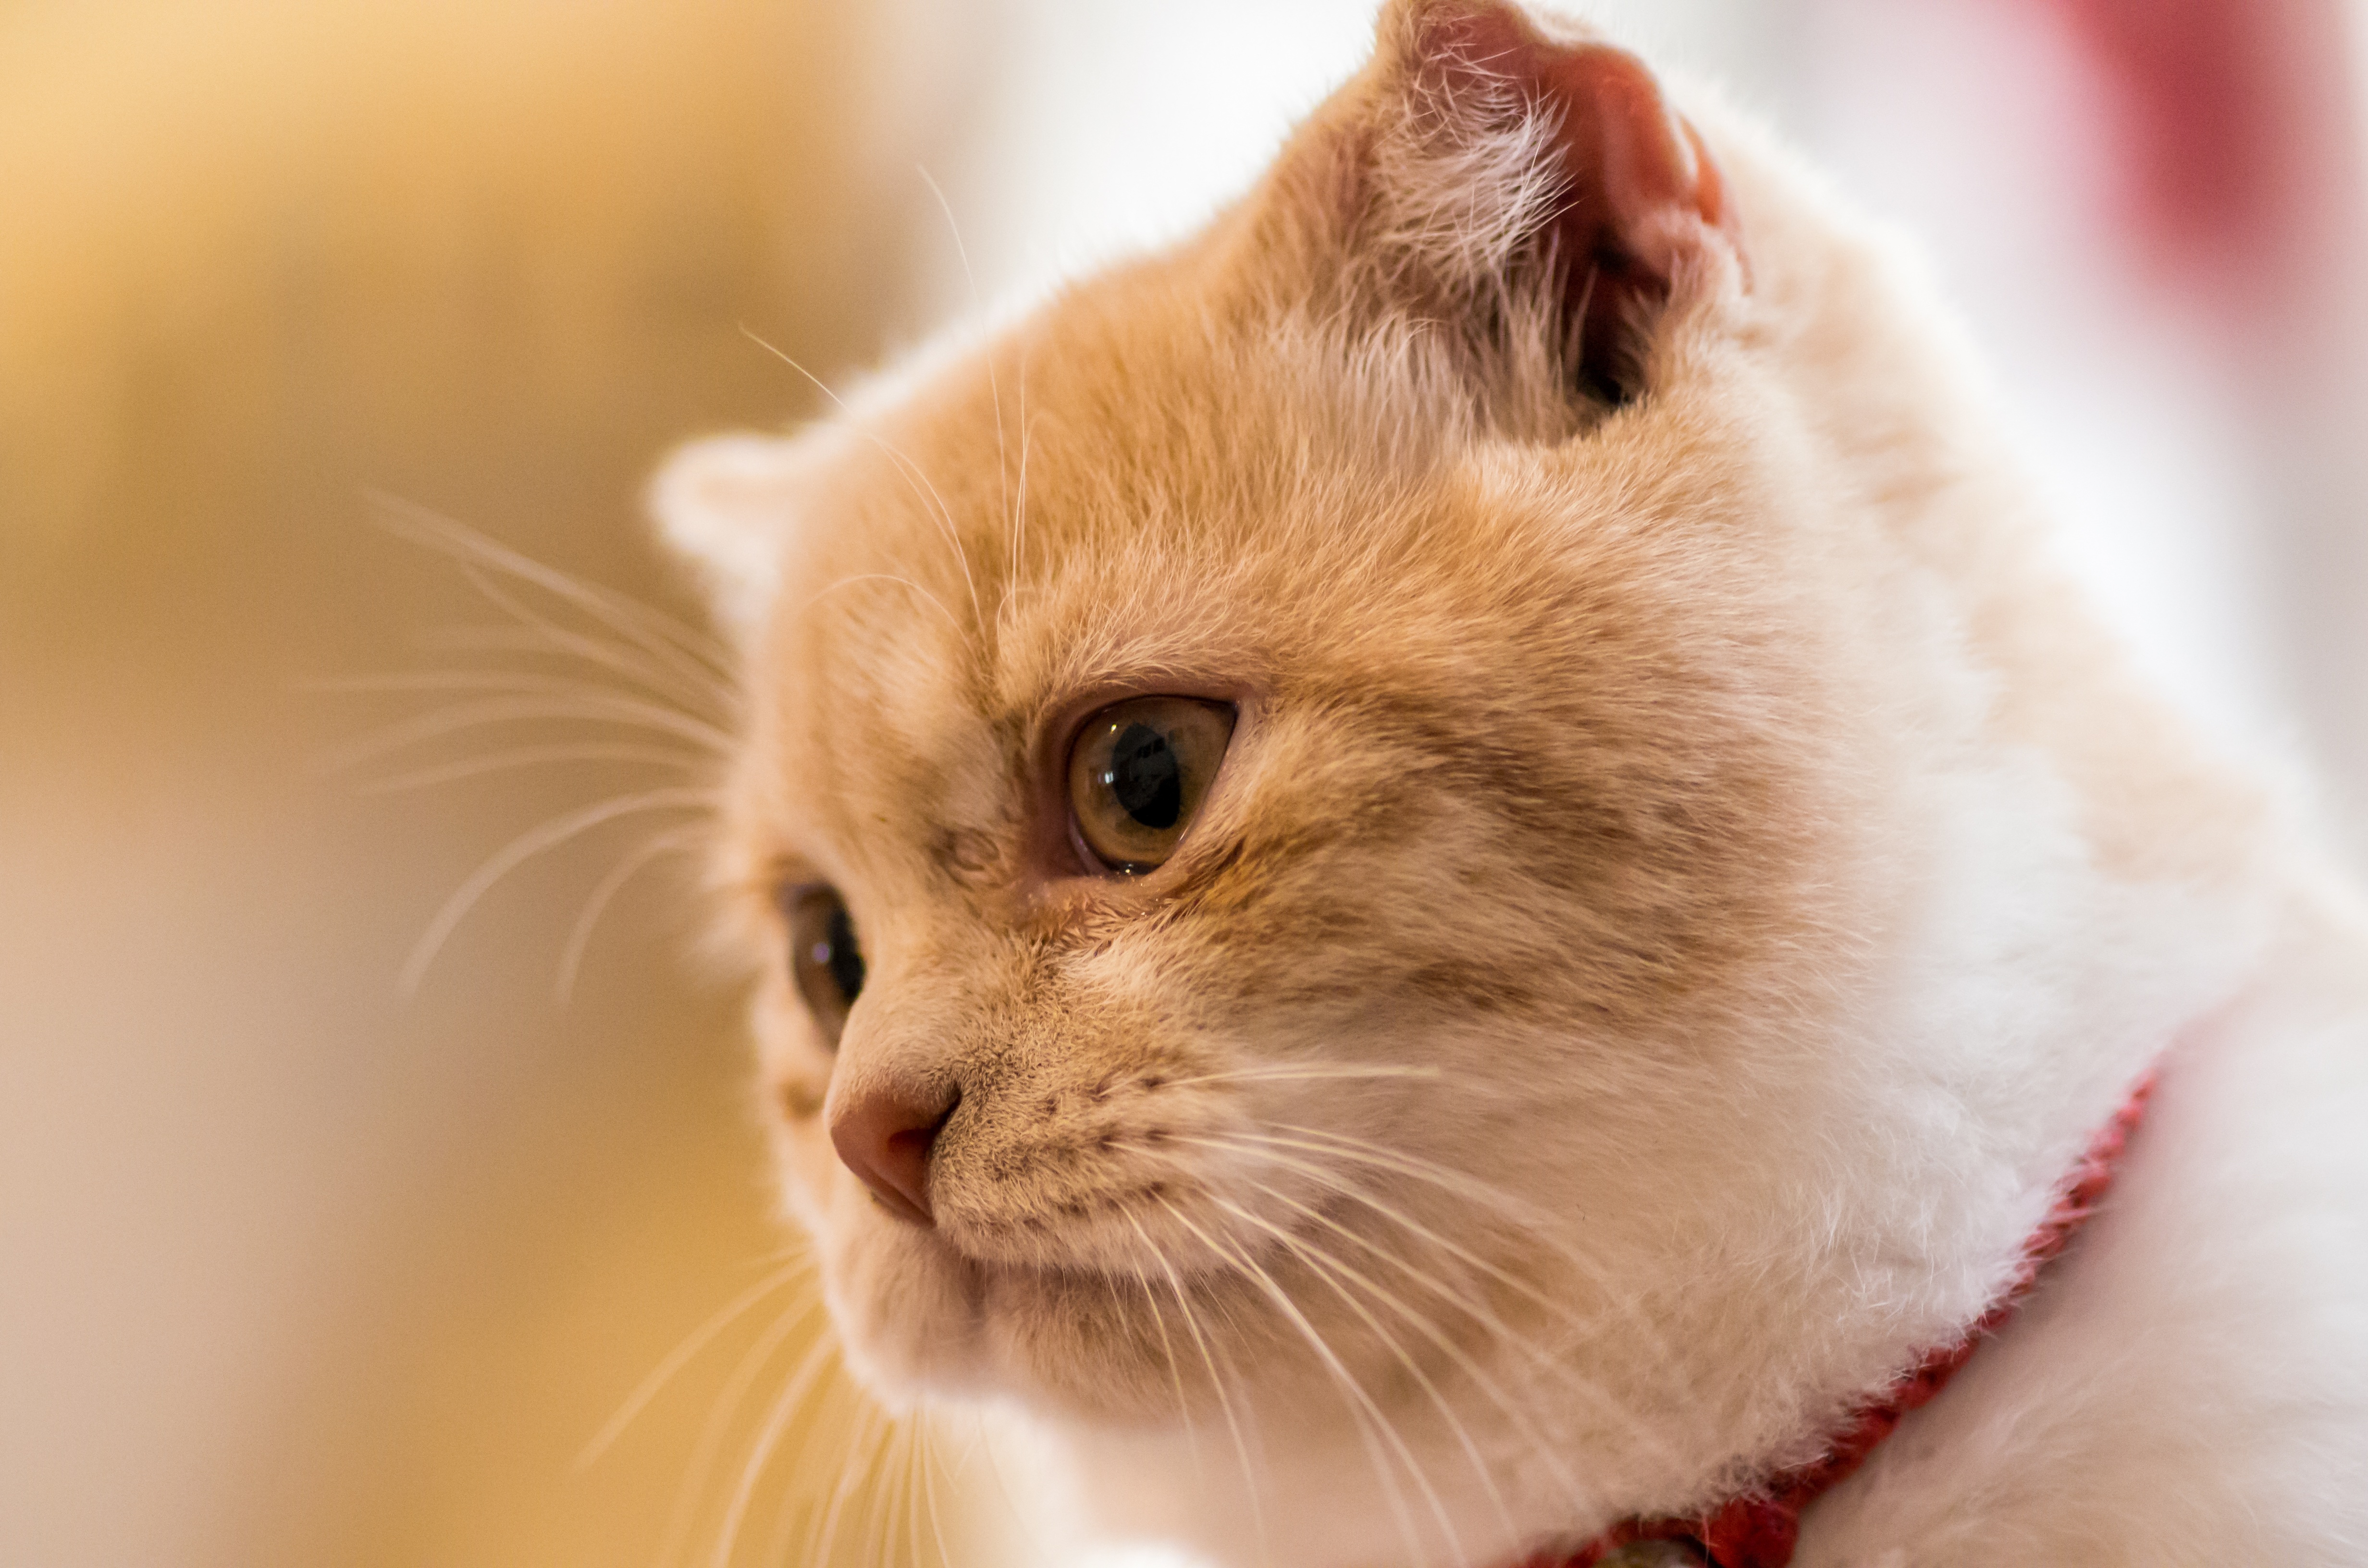
asian, fur, kitten, cat, fauna, close up, pets, nose, whiskers, snout, eye, burmese, ppt backgrounds, small to medium sized cats, cat like mammal, domestic short haired cat